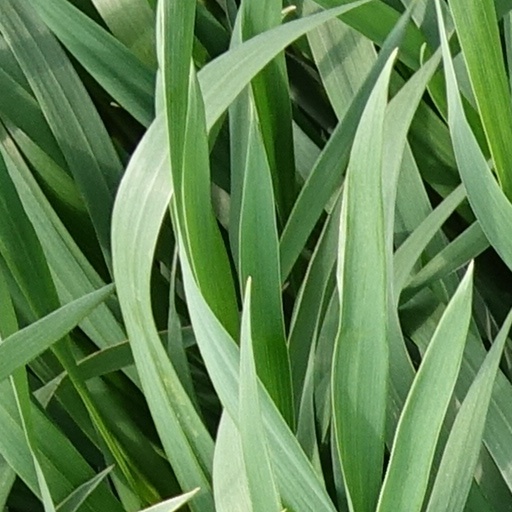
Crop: wheat